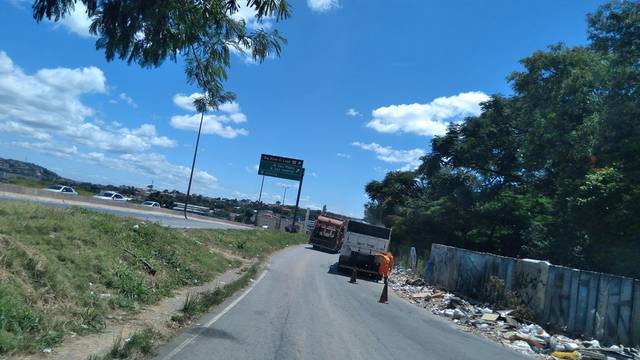
Region: Brazil
Coordinates: -19.864, -43.925